Aya Kamikawa

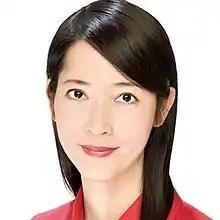
Kamikawa in 2015

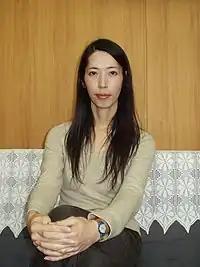
Kamikawa in 2007

Aya Kamikawa was born on January 25, 1968, in Tokyo's Taitō Ward. She is the second child of three. She attended Hosei University Second Senior High School, an all-boys school.